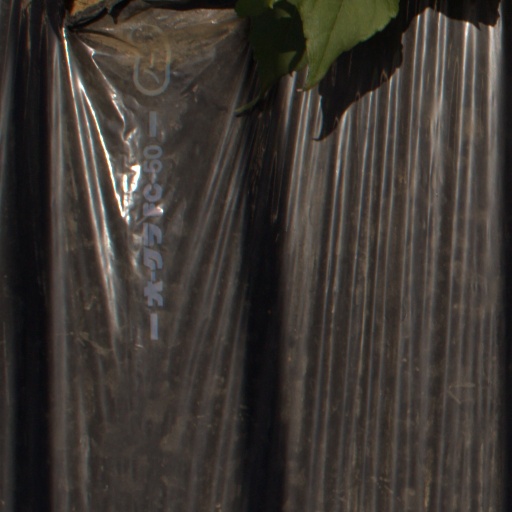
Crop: Jerusalem artichoke